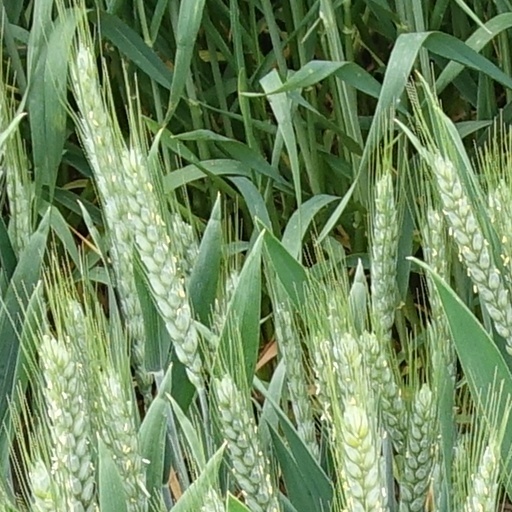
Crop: wheat